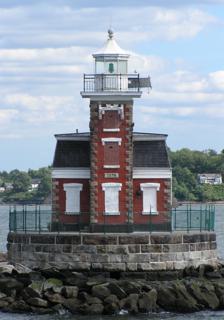
Building: Stepping Stones Light
Country: United States of America
Year built: 1877
Lighthouse Stepping Stones Light Location Long Island Sound , in Nassau County, New York .  Marks outer end of reef Coordinates 40°49′27.6″N 73°46′29.1″W / 40.824333°N 73.774750°W / 40.824333; -73.774750 Tower Constructed 1877 Foundation Granite and concrete pier Construction Red brick Automated 1967 Height 46 feet (14 m) Shape Square, red brick, granite trim, black and white lantern Markings White band on southwest face of pier Heritage National Register of Historic Places listed place Light First lit 1877 Focal height 46 feet (14 m) Lens Fifth order Fresnel, 1877  (original), 12 inches (300 mm) (current) Range 8 nautical miles (15 km; 9.2 mi) Characteristic Green light occulting every 4 sec Stepping Stones Light Station U.S. National Register of Historic Places Area less than one acre Architect U.S. Lighthouse Board Architectural style Second Empire MPS Light Stations of the United States MPS NRHP reference No. 05001026 Added to NRHP September 15, 2005 Stepping Stones Light is a Victorian-style lighthouse in Long Island Sound , in Nassau County, New York . The lighthouse is square-shaped and made of red brick , standing one-and-a-half stories high.  The Hudson-Athens Lighthouse is a virtual twin of this structure.  The light is currently in use under the management of the United States Coast Guard .  It is not open to the public. The reef upon which it sits was given its name by Siwanoy (Minnefords) Native American legends.  According to the legend, the tribe used warriors, medicine, and magic to chase the devil out of present-day Westchester County, New York onto City Island (formerly Greater Minneford Island), surrounding him at Belden Point.  The devil then picked up huge boulders lying there and tossed them into Long Island Sound, using them as stepping stones to make his escape.  The natives named the rocks "The Devil's Stepping Stones". Historical photo, 1930 It was added to the National Register of Historic Places as Stepping Stones Light Station on September 15, 2005, reference number 05001026. The light station has been declared surplus, and the application for transfer under the National Historic Lighthouse Preservation Act of 2000 is under review. In 2008, the light station was transferred to the Town of North Hempstead .  In 2014, the Town of North Hempstead entered into a partnership with the Great Neck Historical Society and the Great Neck Park District to raise funds to rehabilitate the Lighthouse. The National Park Service and  New York State Senator Jack Martins provided $165,000 and $100,000 in grant funding, respectively, to support the restoration efforts. References